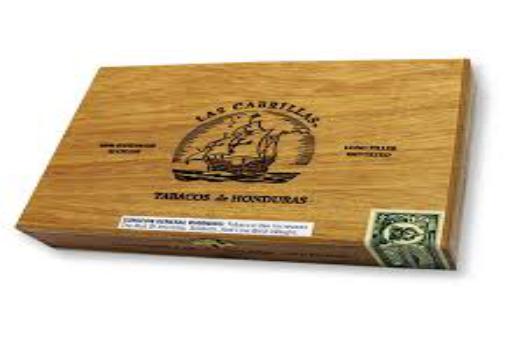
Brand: Las Cabrillas
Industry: Necessities